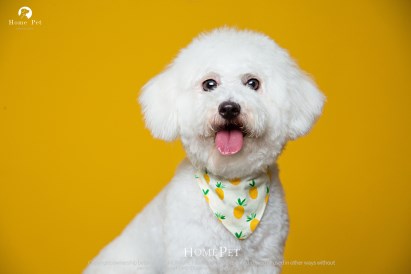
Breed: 3083-n000117-Bichon_Frise